KF Vllaznia Shkodër

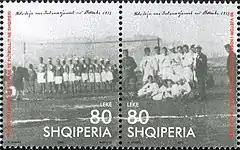
A 2003 postal stamp dedicated to the 1913 match between Austro-Hungarian Navy and Indipendenca Shkodër teams

Football was introduced to the city of Shkodër in 1908, when a Maltese priest, Father Gut Ruter, brought a football into the city, which is considered to be the first time football was played in the country. The first football club formed in Albania was "Indipendenca Shkodër", which began operating in 1912 under the guidance of founder Palokë Nika, who was also the captain of the team. The first football game organised in city took place in October 1913 between Indipendenca Shkodër and the occupying Austro-Hungarian Imperial Navy. It was the first time a football team composed of Albanians had played foreigners, making it the first international game to ever take place involving an Albanian team, as well as being the first 90-minute football game to be played with two 45 minute halves in the country. Indipendenca Shkodër lost the game 2–1, with the captain Palokë Nika scoring the only goal for the home side.